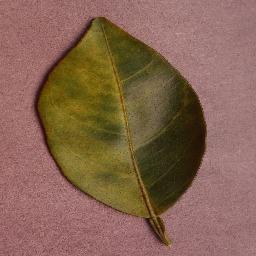
Label: Orange___Haunglongbing_(Citrus_greening)